Daniel Eaton (figure skater)

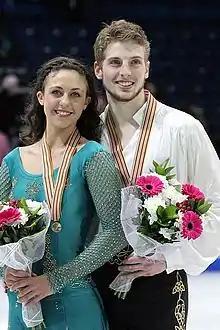
Alexandra Aldridge and Daniel Eaton in 2012

Daniel Eaton (born March 26, 1992) is an American ice dancer who now represents the Republic of Korea with his partner Yura Min, with whom he is the 2020 Korean National Champion. With former partner Alexandra Aldridge, he is the 2014 Four Continents bronze medalist, a two-time (2012, 2013) World Junior bronze medalist, the 2012 JGP Final bronze medalist, a two-time U.S. national junior champion and the 2010 U.S. national novice champion.